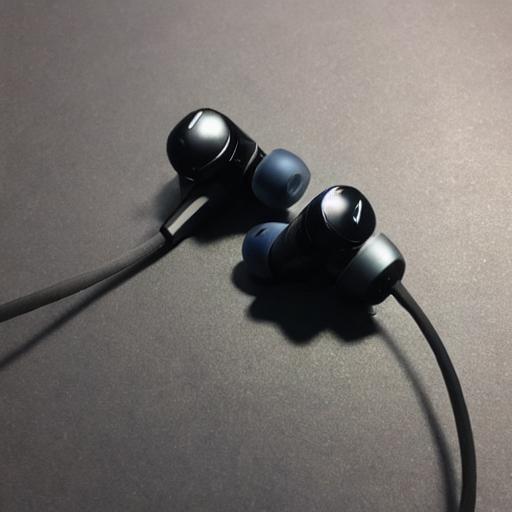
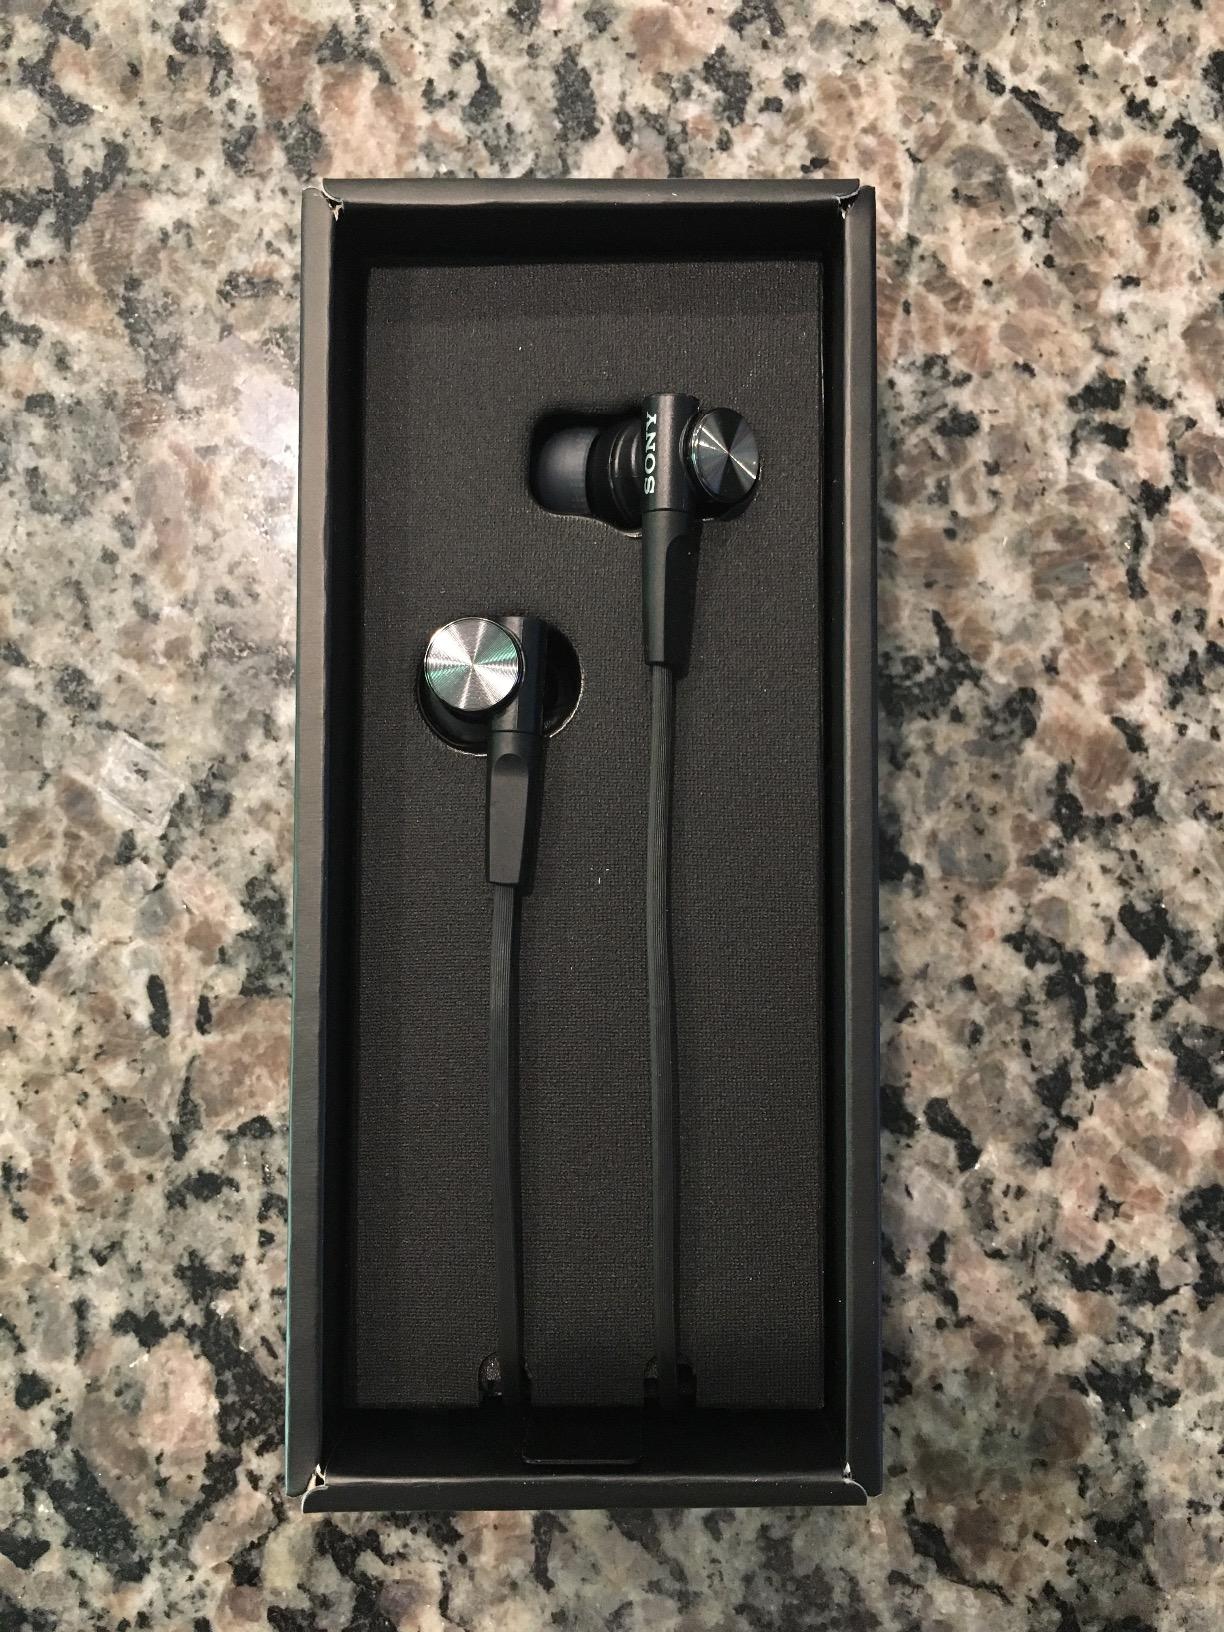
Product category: headphones
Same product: no